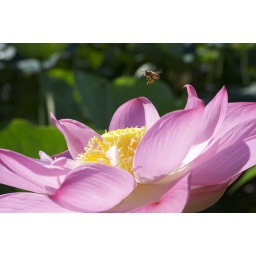
A honeybee prepares to land in the center of a pink water lily at Kenilworth Aquatic Gardens